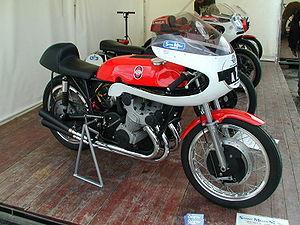
Un carénage tête de fourche est un petit profilage installé à l'avant d'une moto, destiné à améliorer la pénétration dans l'air et à protéger le pilote de la pression de l'air.
Gilera est un fabricant de motos italien fondé à Arcore en 1909 par Giuseppe Gilera.